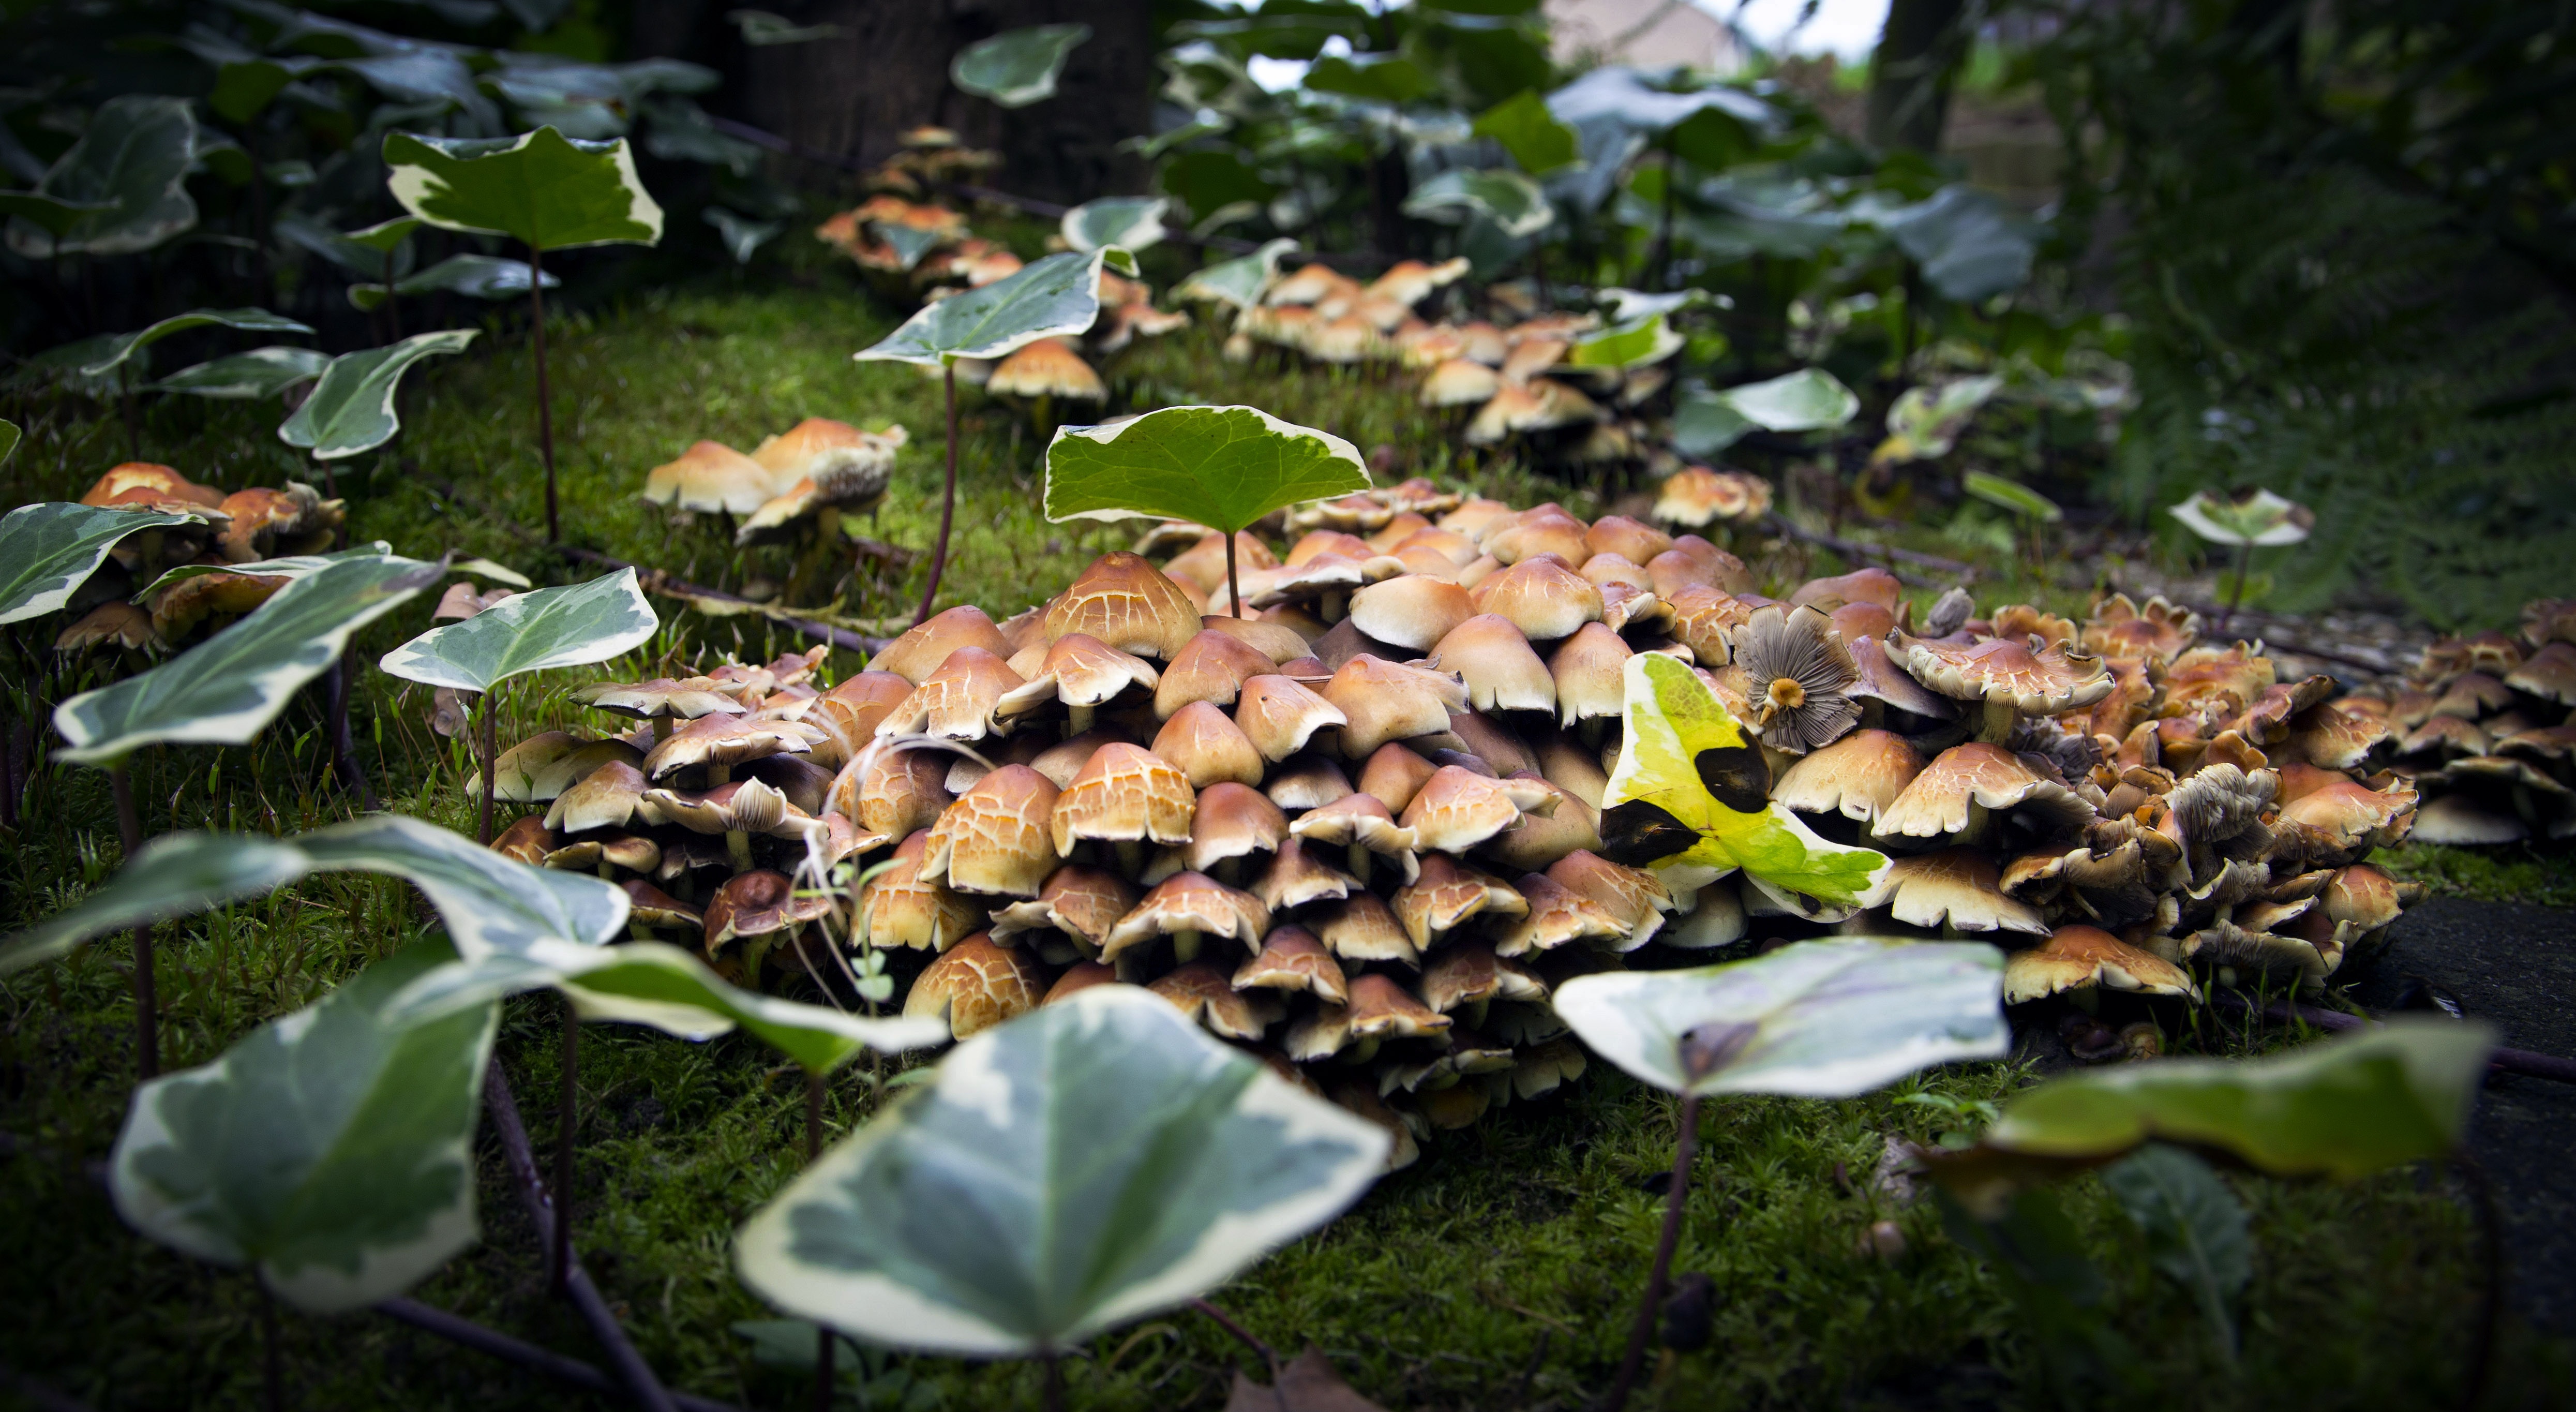
tree, nature, forest, plant, leaf, flower, pond, wildlife, wild, food, jungle, natural, autumn, brown, soil, botany, mushroom, garden, flora, season, fauna, fungus, mushrooms, rainforest, woodland, habitat, natural environment